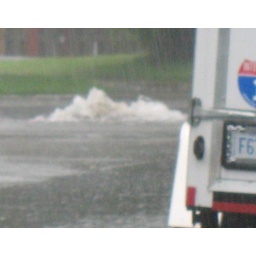
Flooded street in front of house